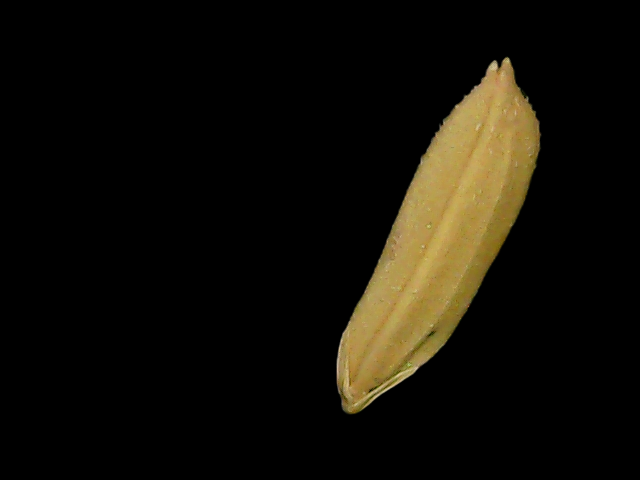
Rice variety: Bd75